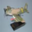
Label: airplane